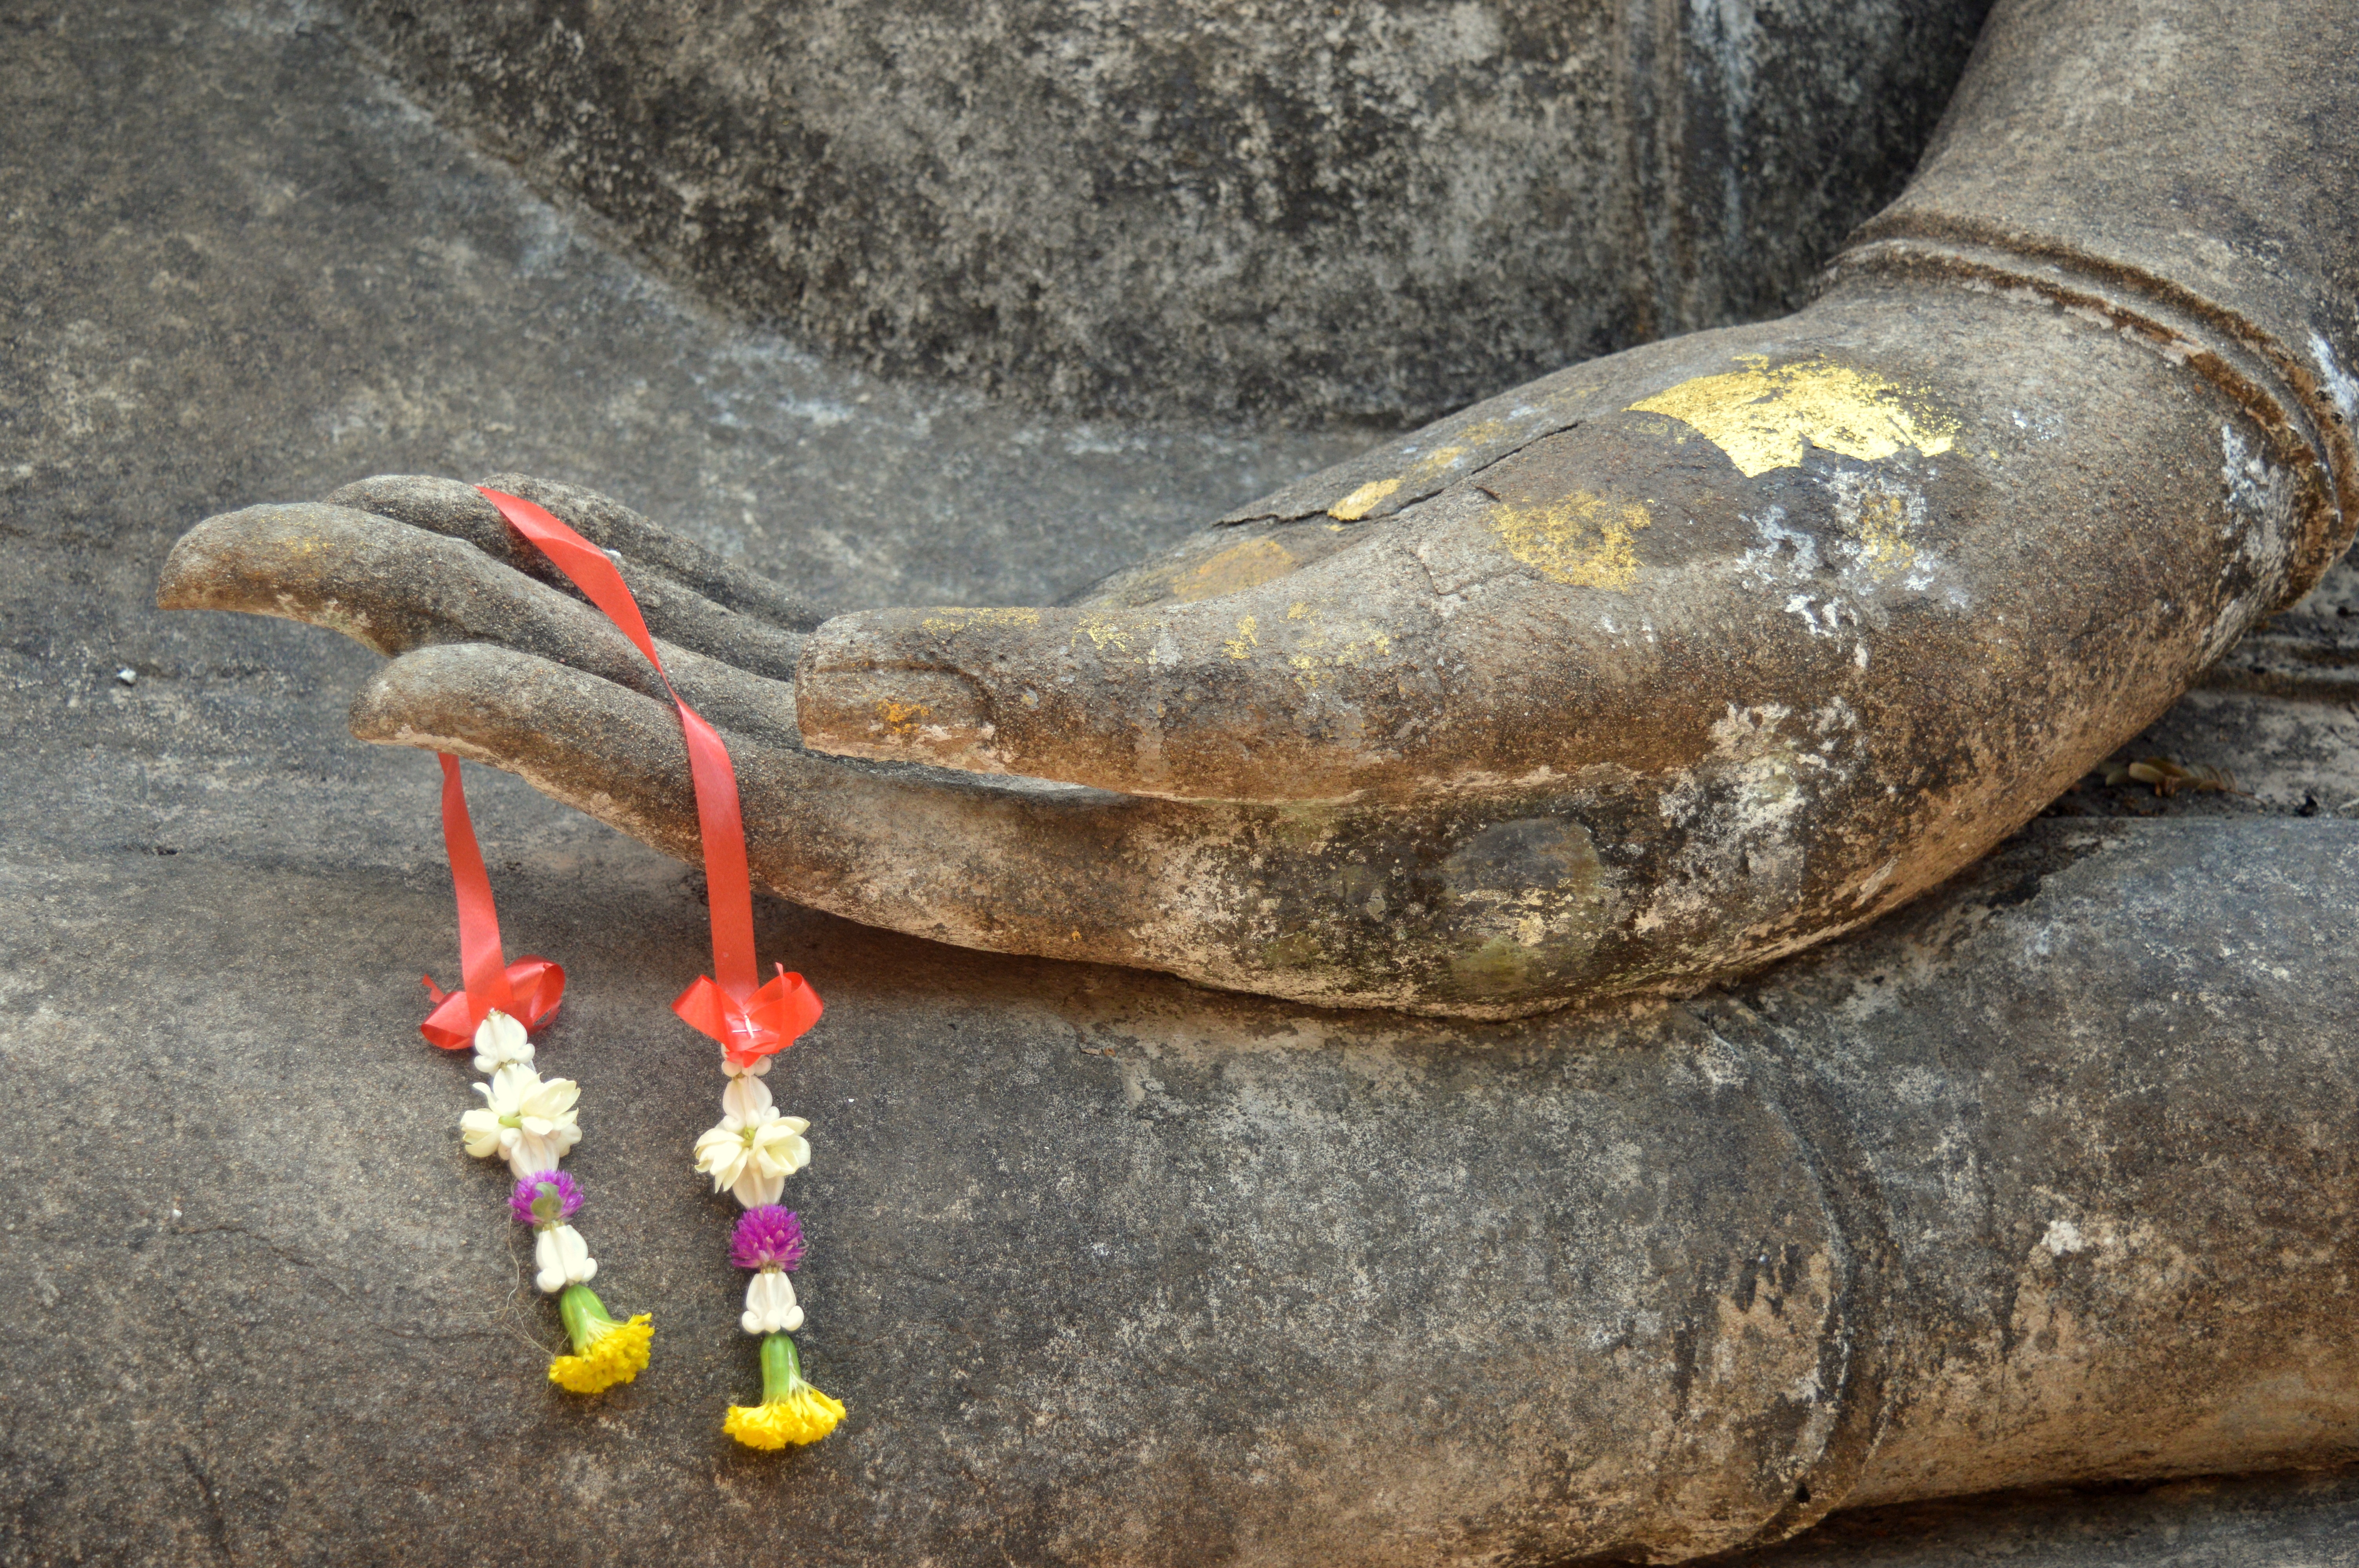
statue, horn